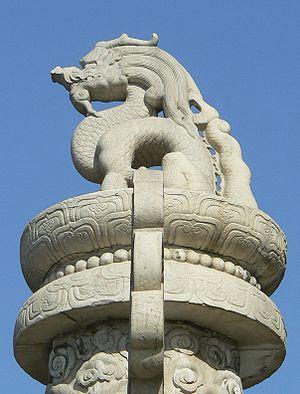
Un huabiao est un type de colonnes utilisé dans l'architecture traditionnelle chinoise. Lorsqu'ils sont à l'extérieur des palais ils peuvent être nommés bangmu et shendaozhu quand ils sont situés à l'extérieur d'une tombe.